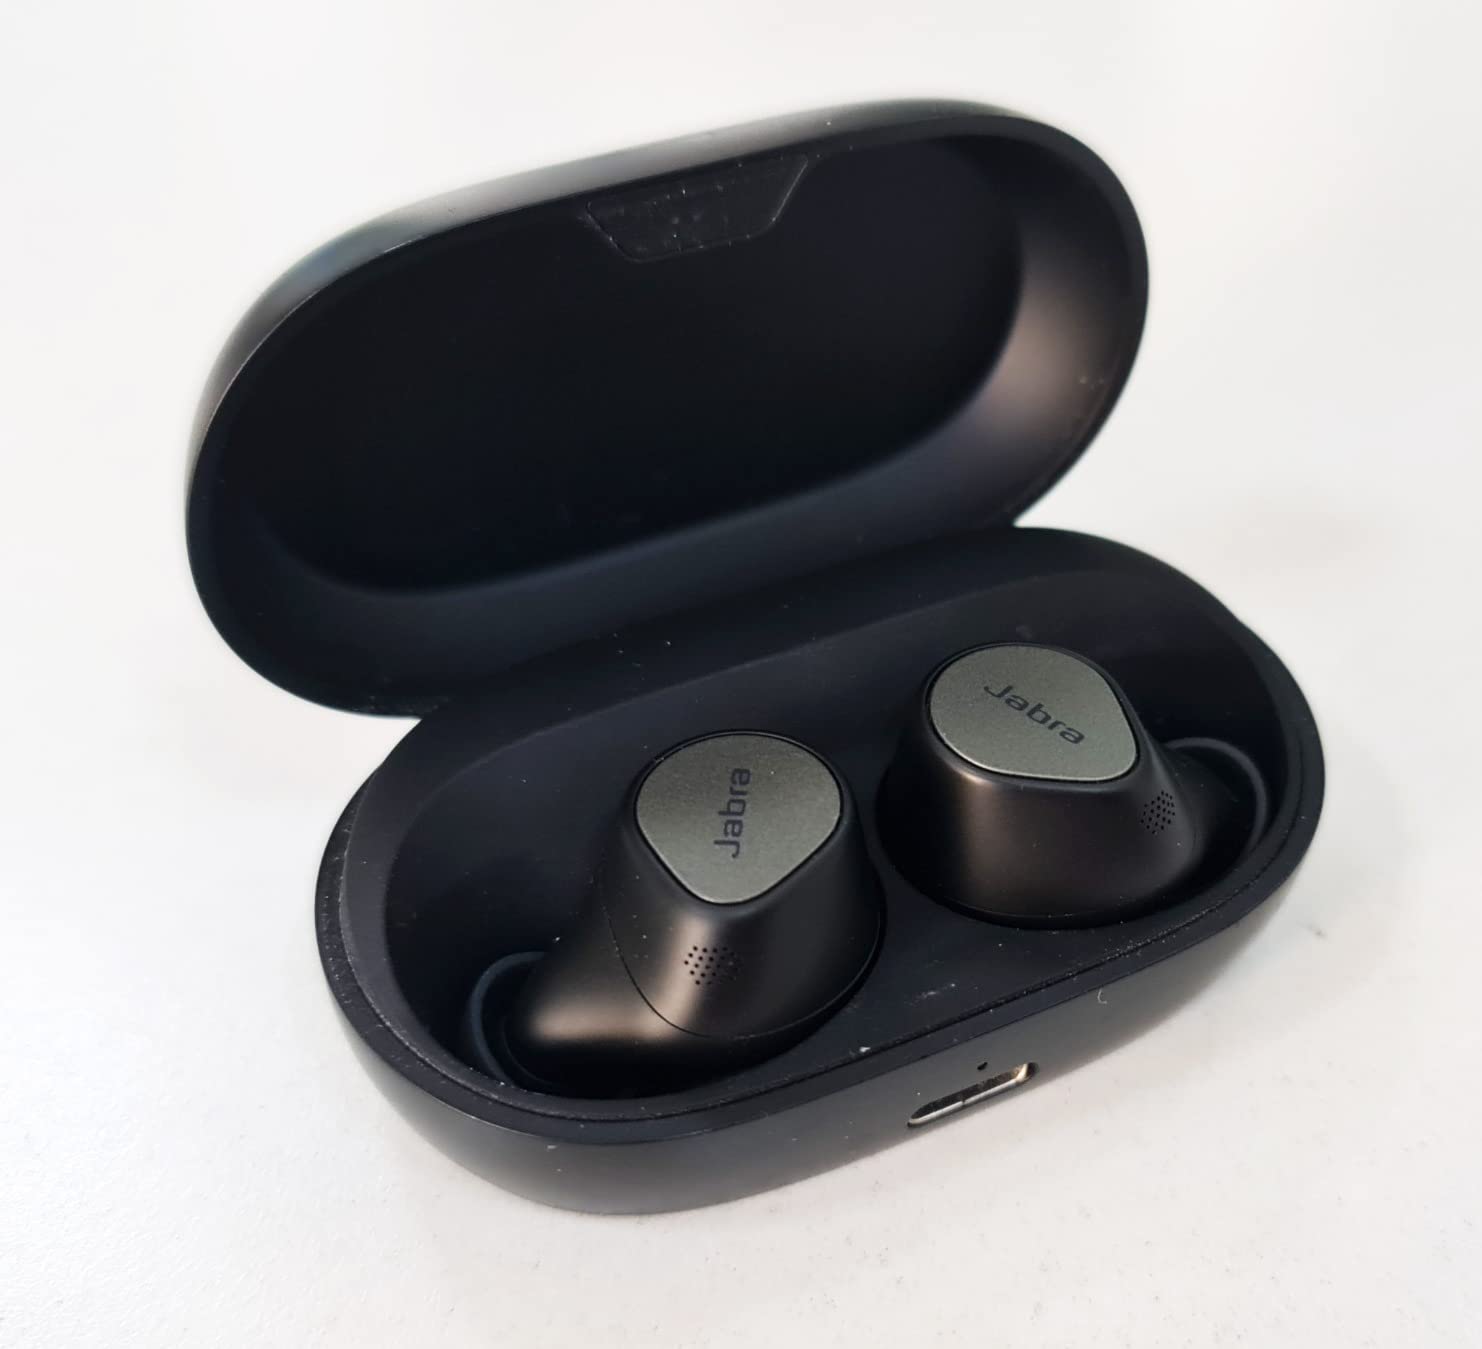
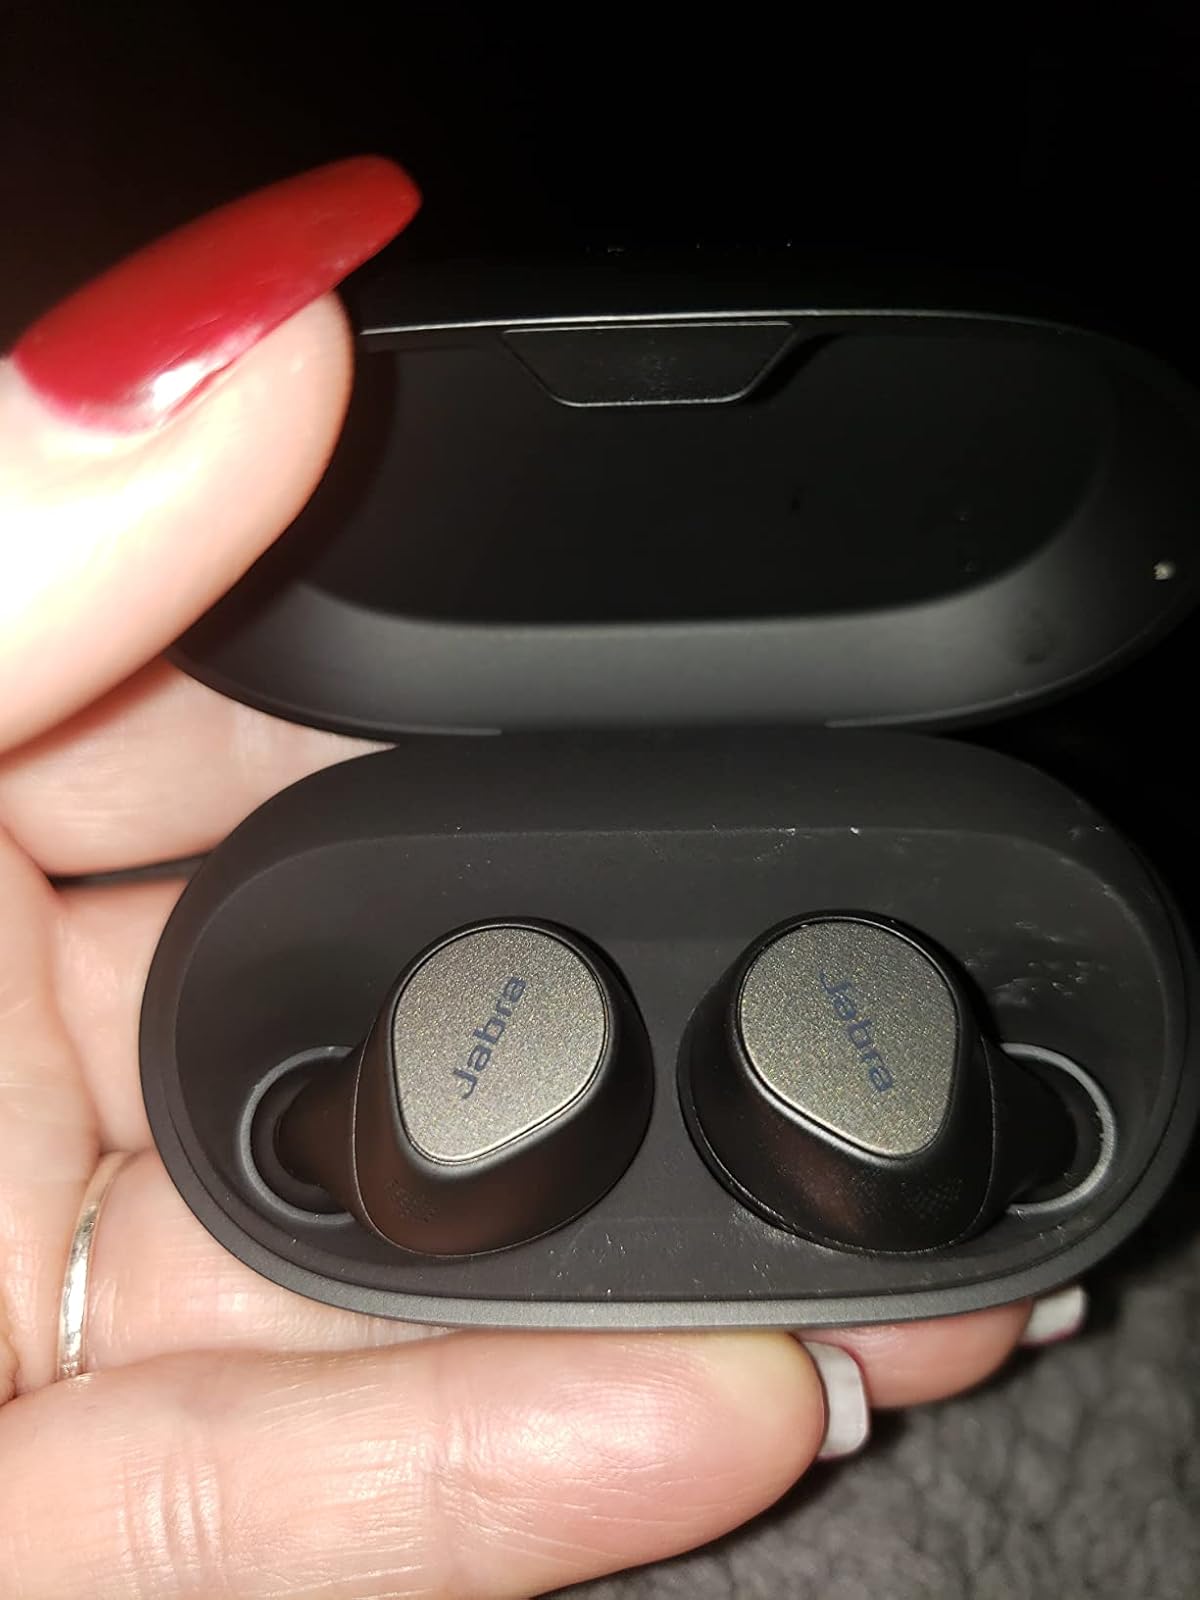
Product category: earbuds
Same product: yes